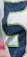
Number: 5